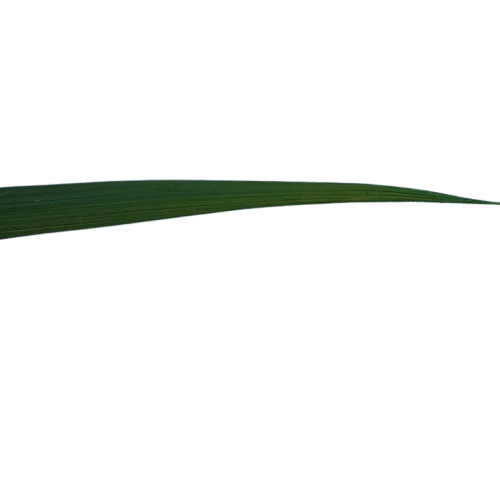
Label: Healthy